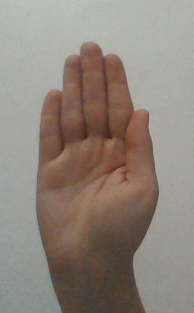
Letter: seen